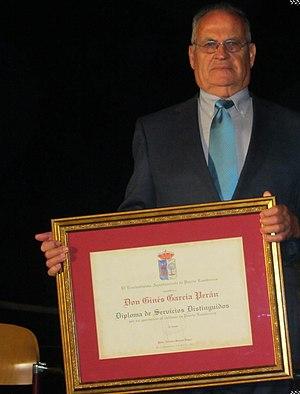
Ginés García Perán est un coureur cycliste espagnol, professionnel de 1962 à 1968.